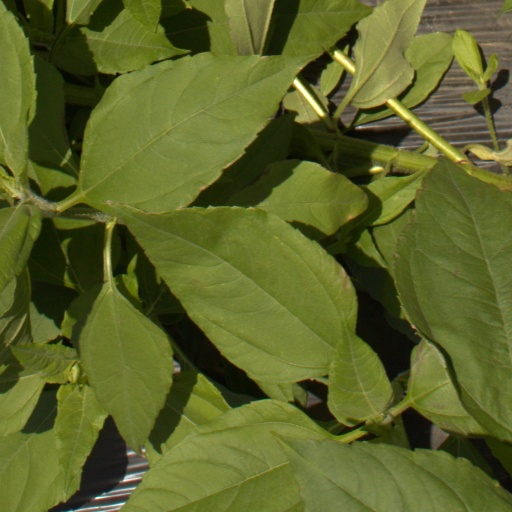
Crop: Jerusalem artichoke